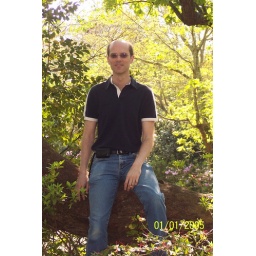
Spring 2009 April 11, 2009John Gantt sitting in a tree